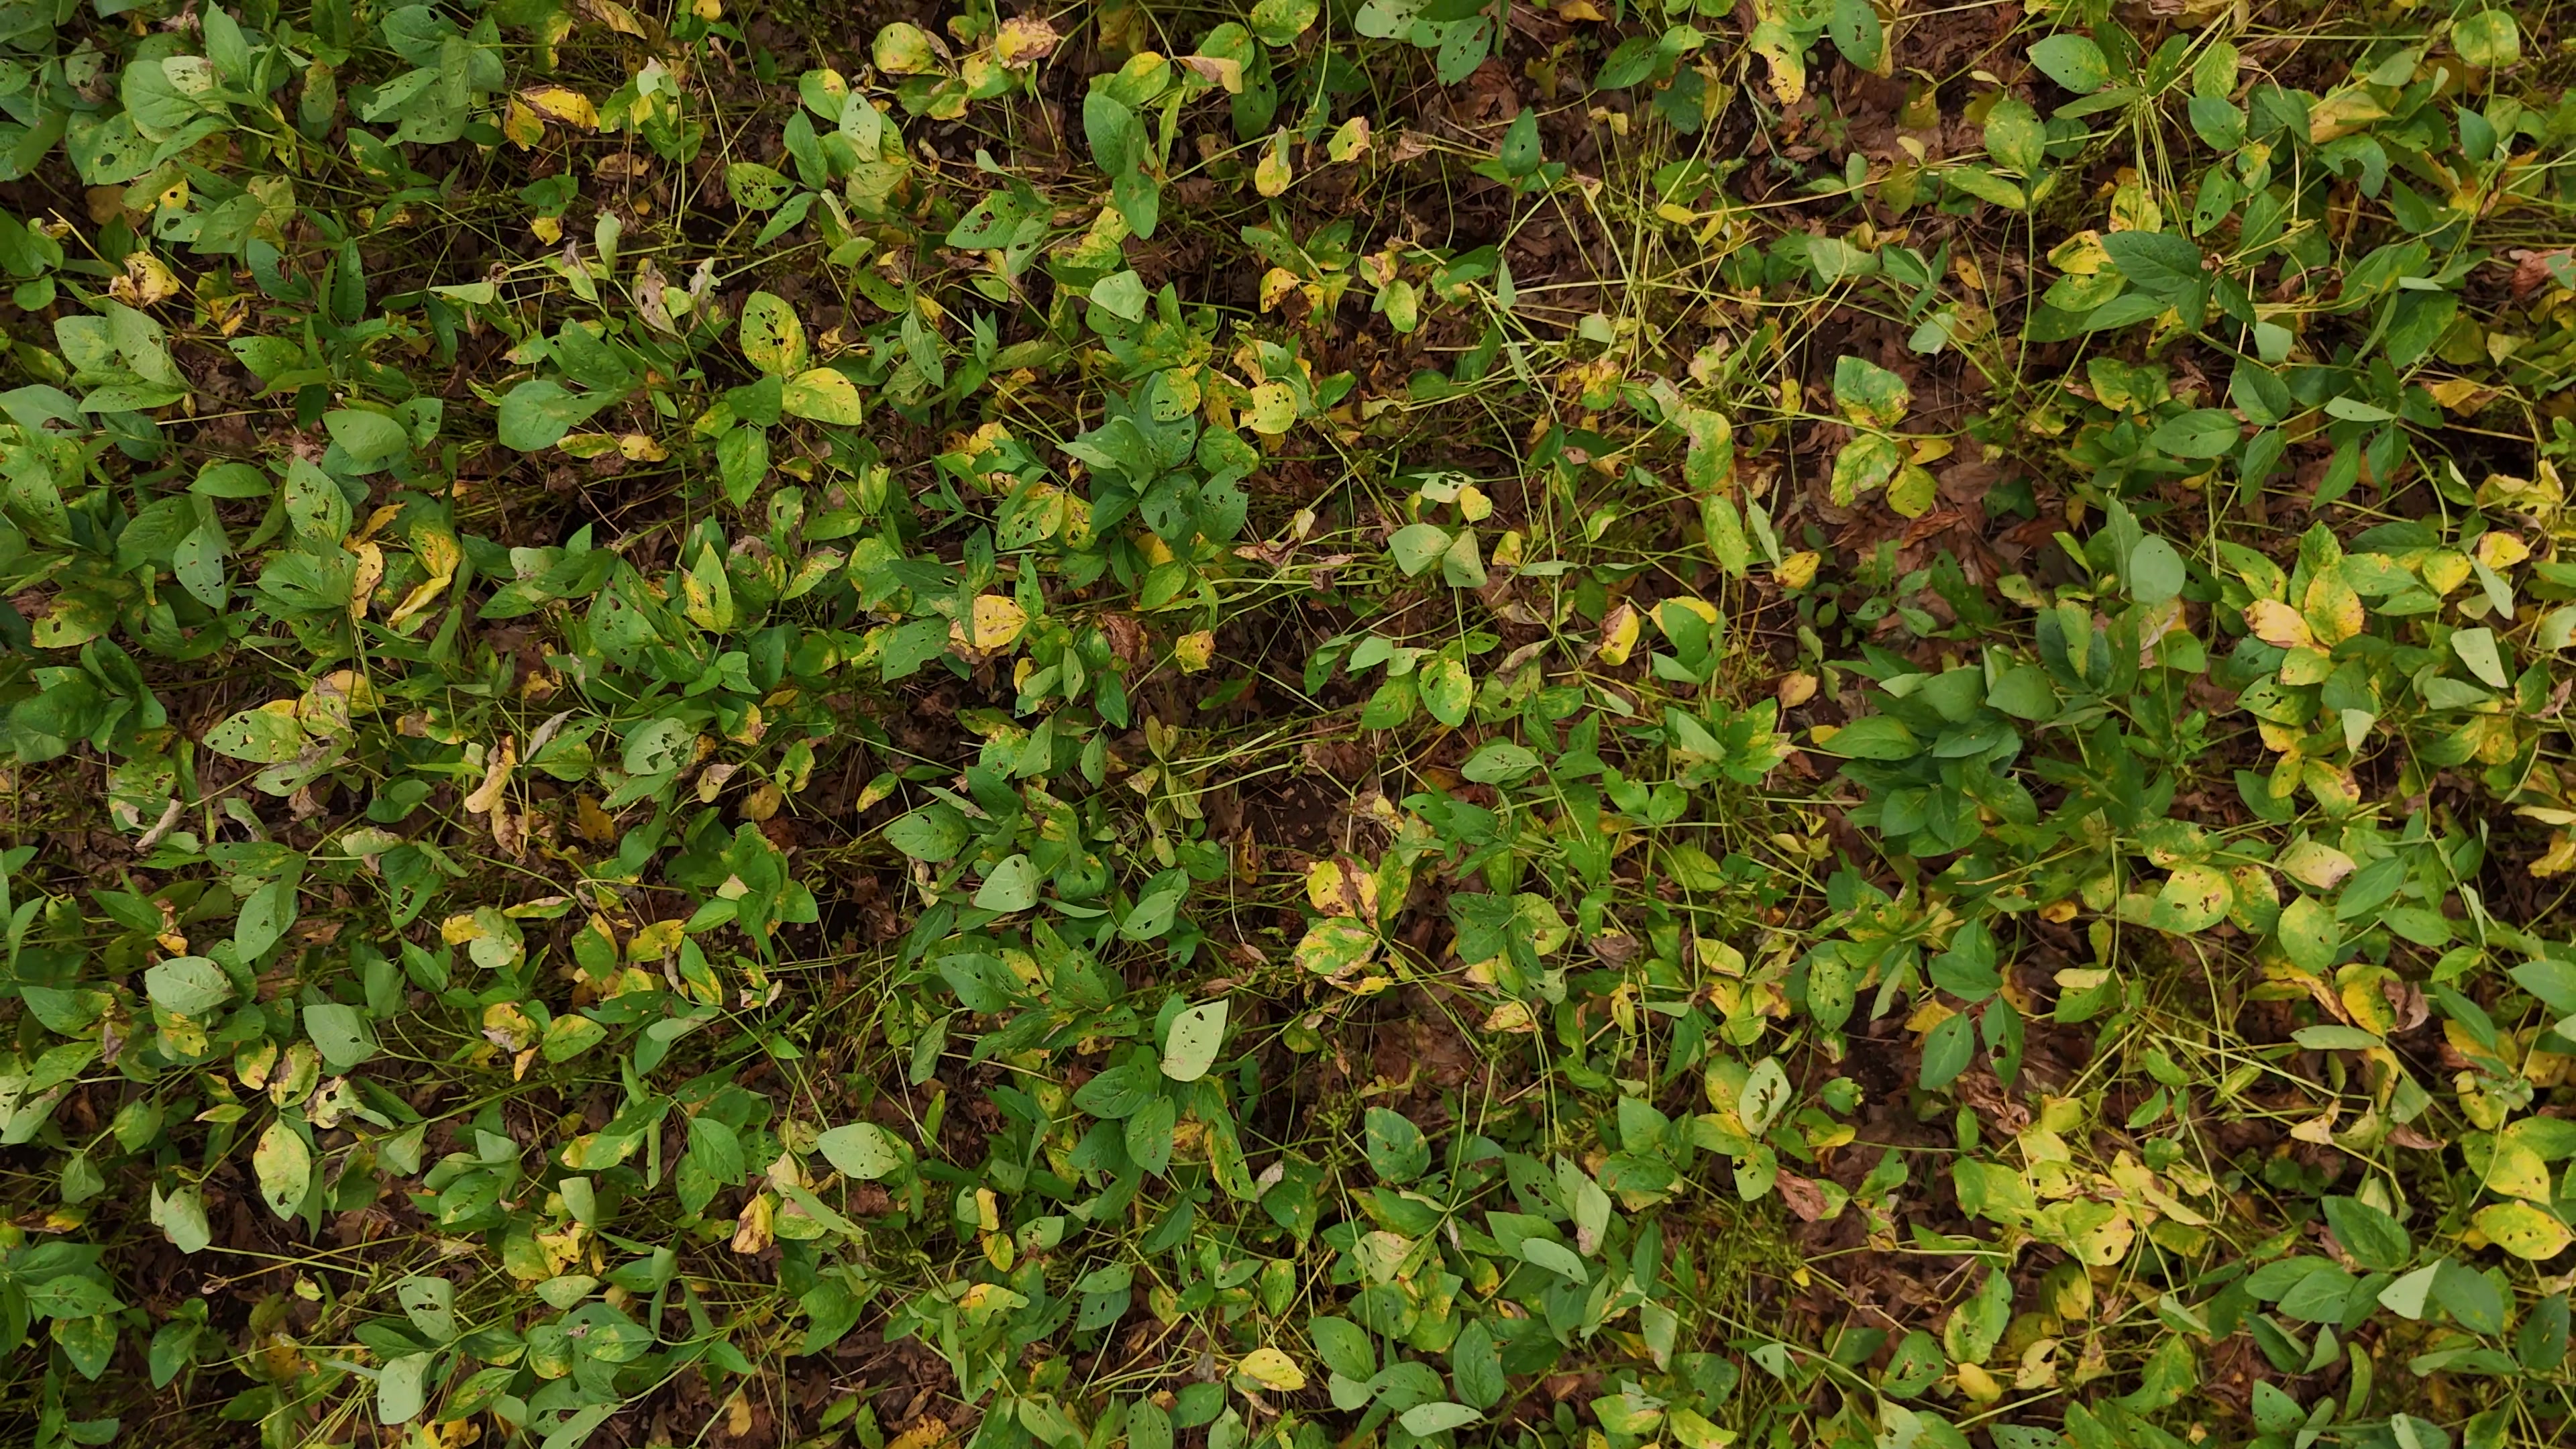
Label: Rust